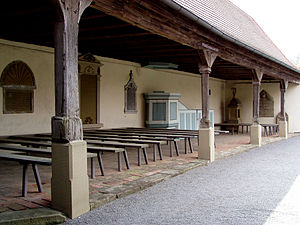
Abtswind / Historie
Abtswind er en købstad i Landkreis Kitzingen Regierungsbezirk Unterfranken i den tyske delstat Bayern. Den er en del af Verwaltungsgemeinschaft Wiesentheid.